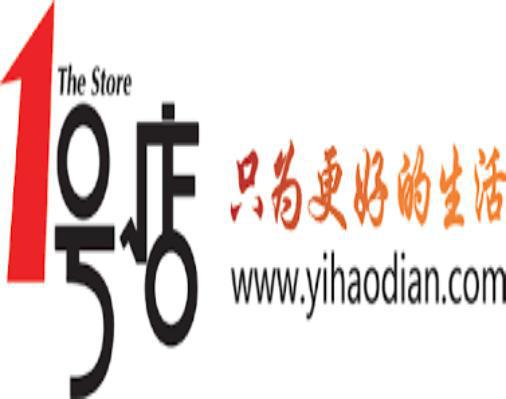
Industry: Electronic